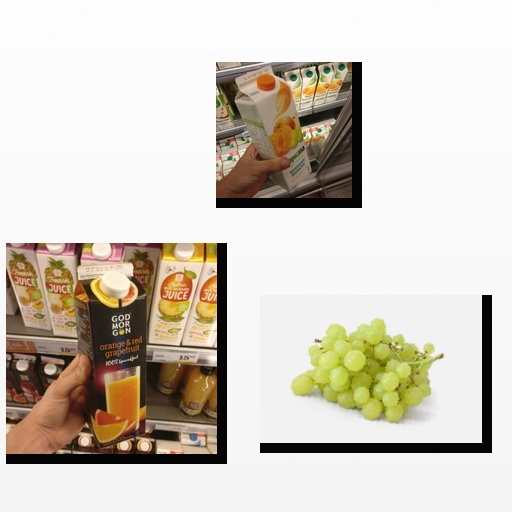
Food items: grapes, mandarin_juice, orange_red_grapefruit_juice